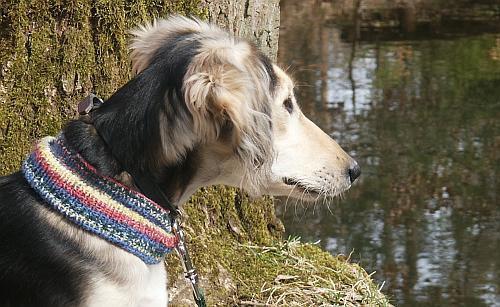
Saluki